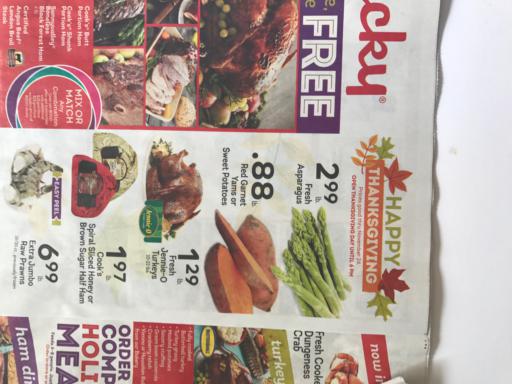
Label: paper